Islam in Somalia

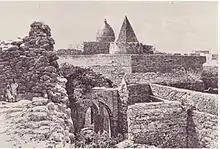
13th century Fakr ad-Din mosque, built by Fakr ad-Din, the first Sultan of the Sultanate of Mogadishu.

Dervishes wandered from place to place teaching. They are best known for their ceremonies, called dhikr, in which states of visionary ecstasy are induced by group- chanting of religious texts and by rhythmic gestures, dancing, and deep breathing. The object is to free oneself from the body and to be lifted into the presence of God. Dervishes have been important as founders of agricultural religious communities called "jamaat" (singular jamaa). A few of these were home to celibate men only, but usually the jamaat were inhabited by families. Most Somalis were nominal members of Sufi orders.